Stephen Wilson (athlete)

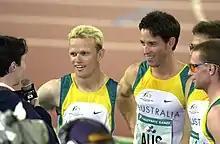
Stephen Wilson (second from left, with dark hair), interviewed with relay teammates Tim Matthews (left), Neil Fuller (obscured) and Heath Francis after winning the 4 × 400 m relay event at the 2000 Sydney Paralympic Games.

Wilson took up competitive running in 1997; in that year he competed at his first national competition and received the Developing Paralympian of the Year Award. At the 2000 Sydney Paralympics, he won two gold medals in the Men's 4x100 m Relay T46 and Men's 4x400 m Relay T46 events, for which he received a Medal of the Order of Australia. In 2000, his competitive sport participation was sponsored by the Motor Accidents Authority in New South Wales. At the 2004 Athens Paralympics, he won a silver medal in the Men's 4x400 m T42–46 event and a bronze medal in the Men's 4x100 m T42–46 event. At the 2008 Beijing Paralympics, he won a bronze medal in the Men's 4x100 m T42–46 event. He has retired from competitive athletics.